Edward Lauterbach

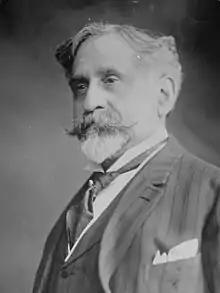

Edward Lauterbach (August 12, 1844 – March 4, 1923), was Chairman of the Republican County Committee in New York and the defense attorney for David Lamar, the "Wolf of Wall Street". He was a trustee of the Hebrew Orphan Asylum for over 39 years.